Type 59 Durjoy

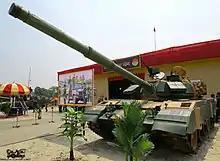
125 mm main gun of Type 59 Durjoy

The Durjoy tank has a 125 mm smoothbore gun which is the tank's primary weapon. The gun has a dual-axis gun stabilizer which enables the tank to fire at a target while the tank is moving. This gun is capable of firing APFSDS, HEAT and HE rounds as well as anti-tank guided missiles. The APFSDS used by Durjoy tank can penetrate 500mm RHA armor as far as 2 km away.